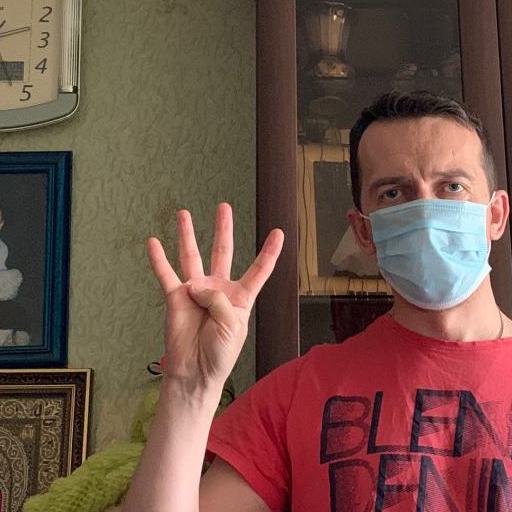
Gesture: four